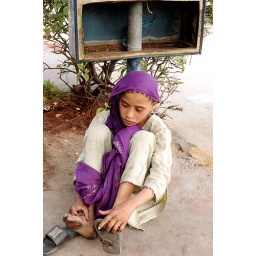
A poor girl set near road in Karachi city.